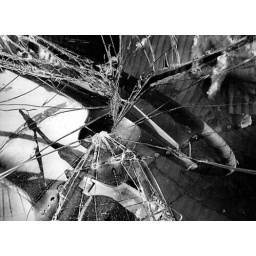
A shot through the smashed front window of a relic car in a farmyard.